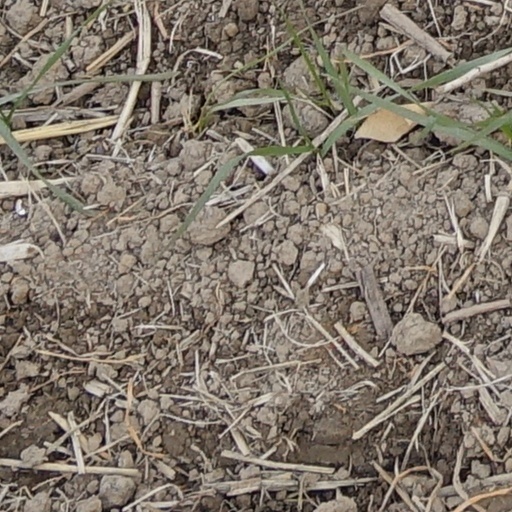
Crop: wheat